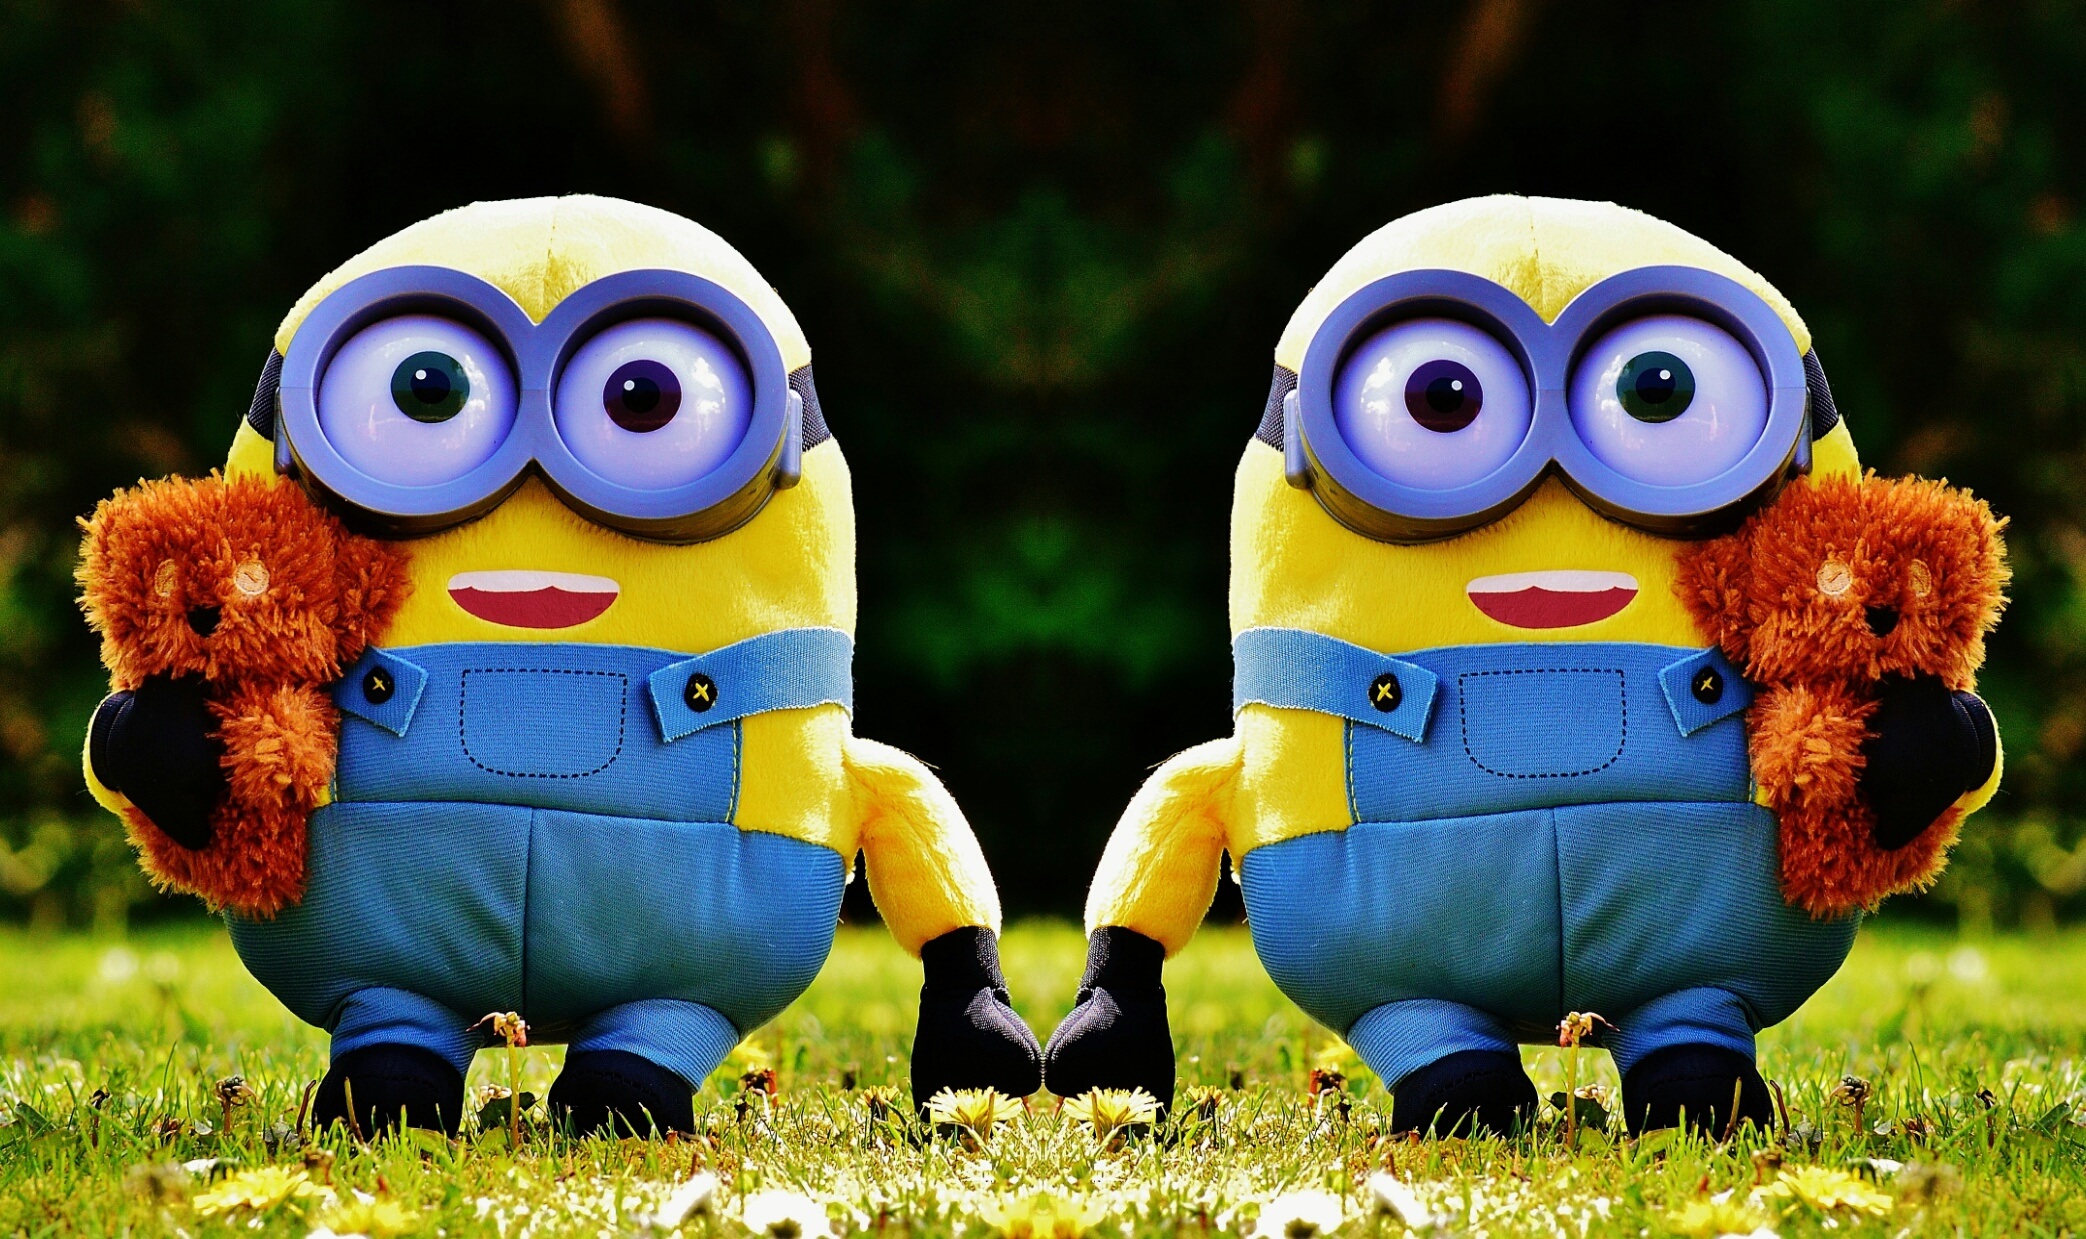
cute, jungle, toy, fun, figure, funny, plush, stuffed animal, minions, mirroring, teddy, soft toy, stuffed toy